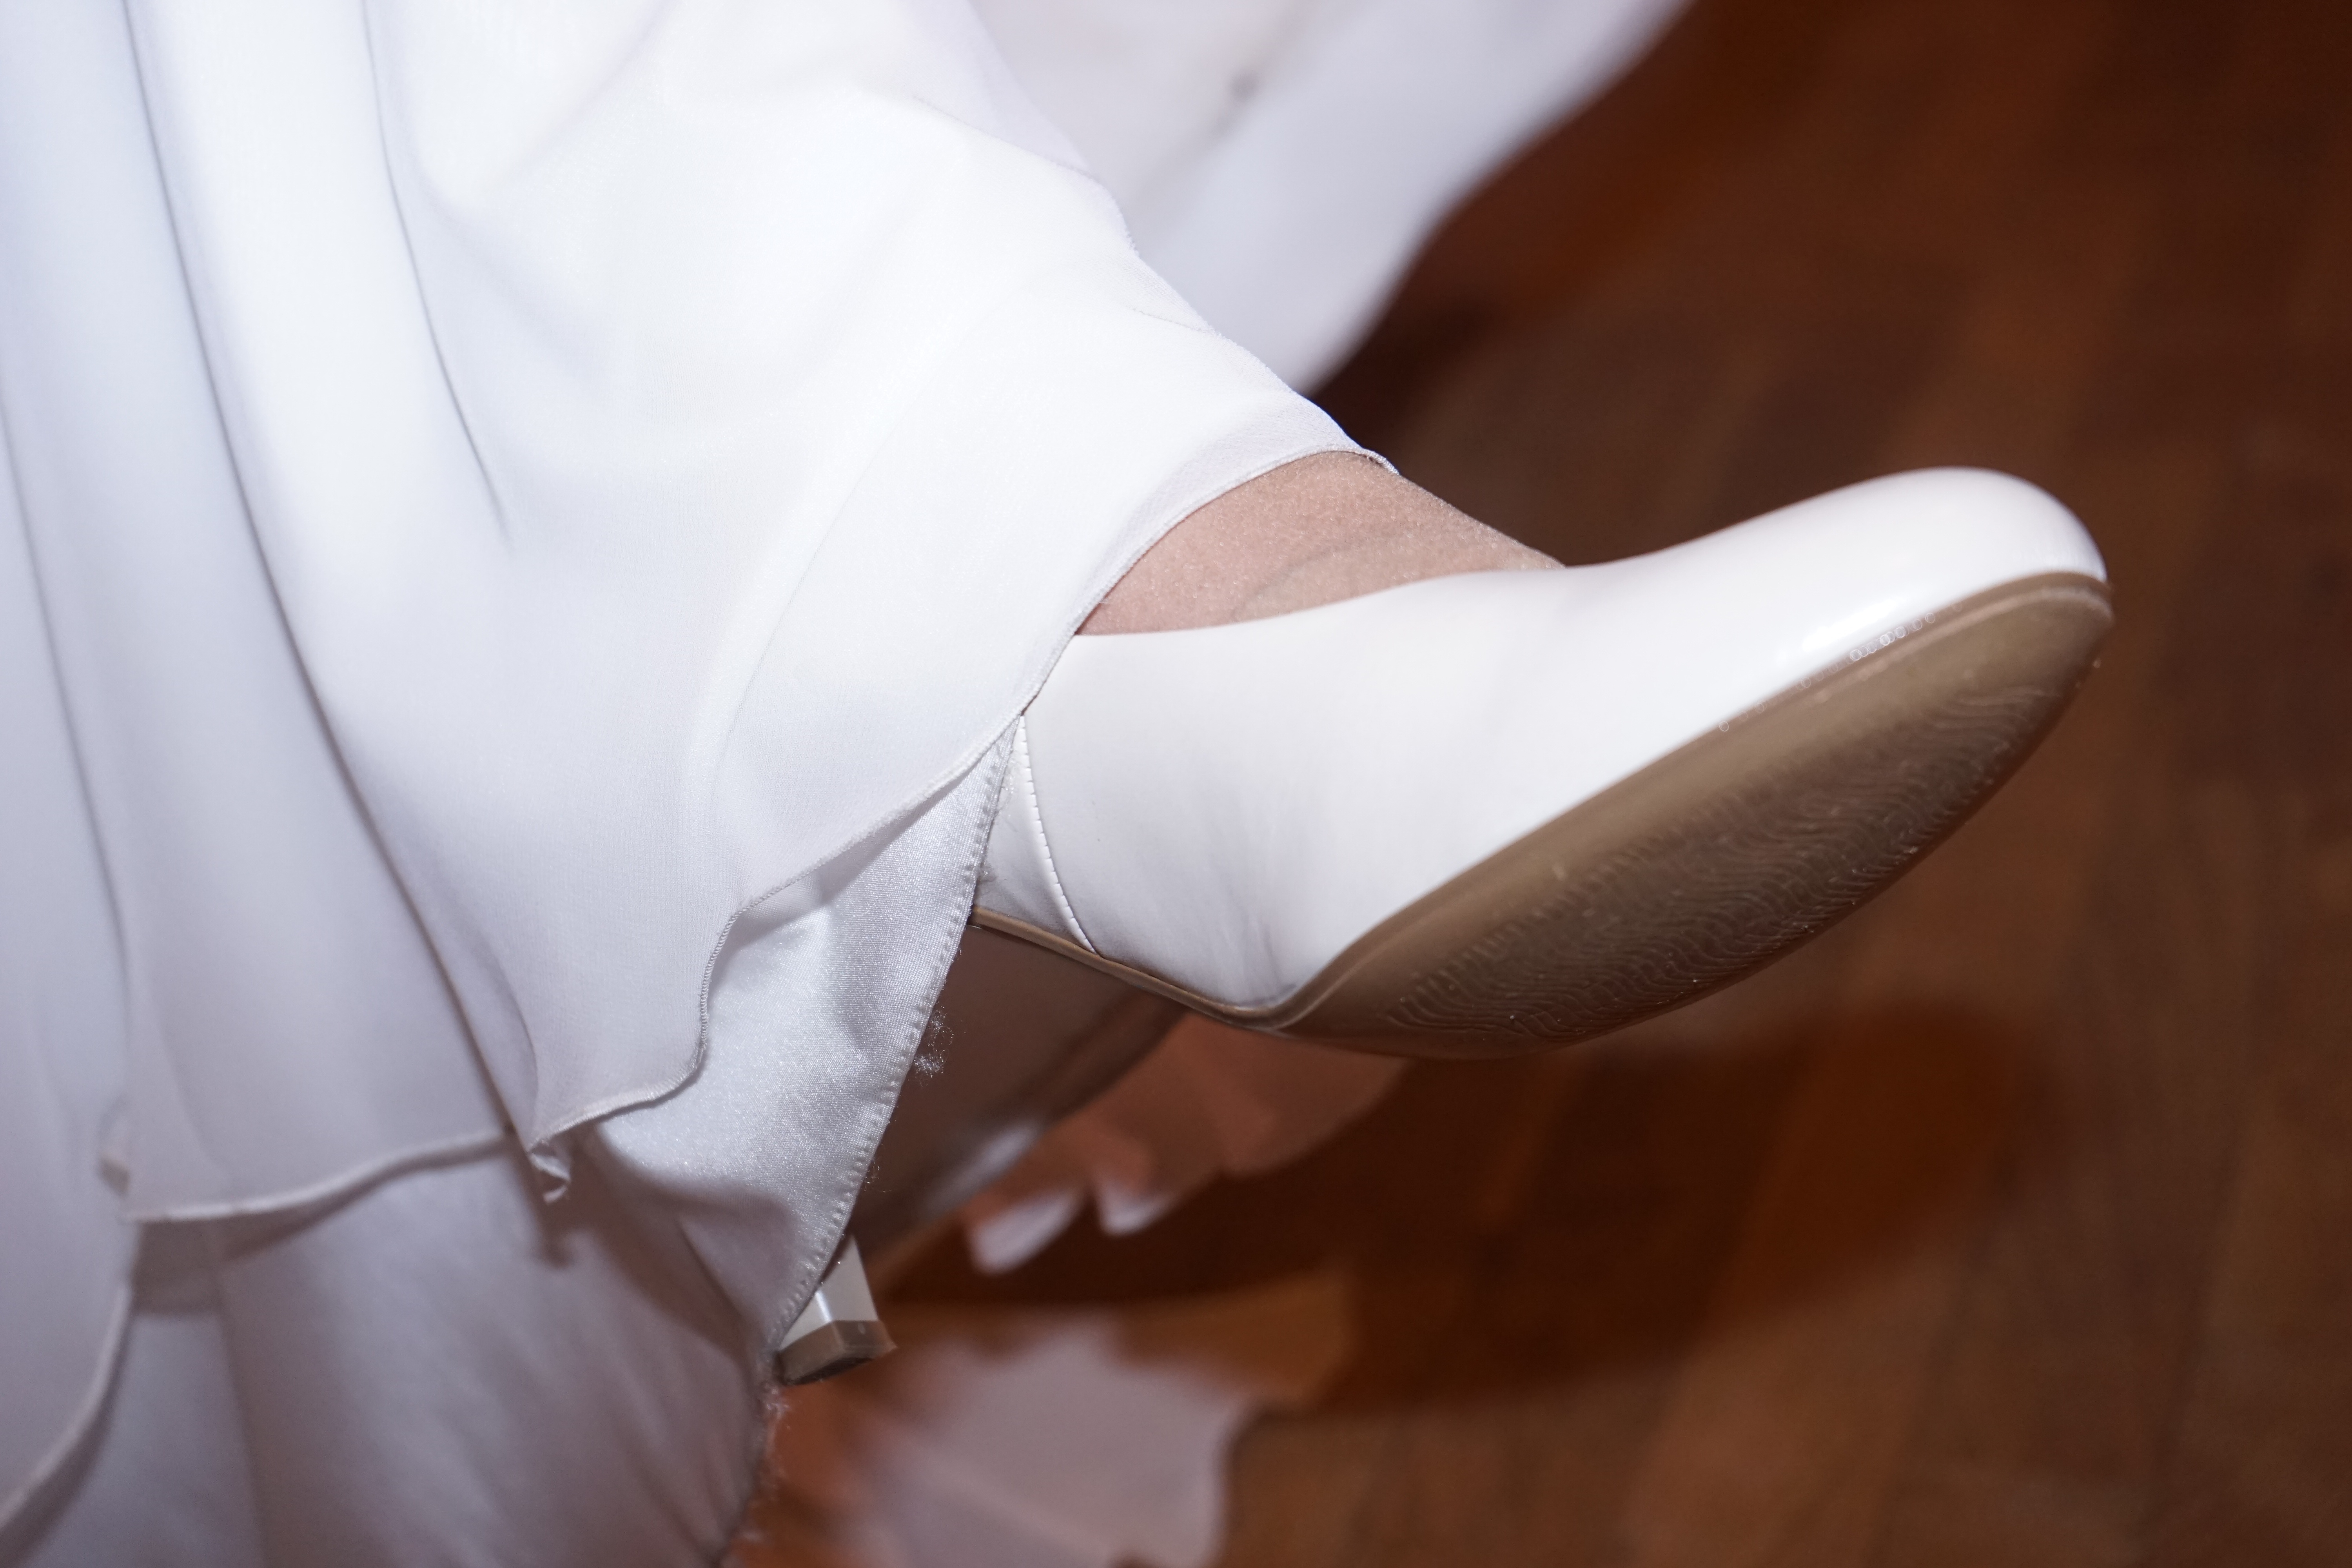
hand, shoe, white, feet, leg, finger, shine, clothing, arm, wedding, bride, close up, human body, shoes, dress, silver, footwear, elegant, pearl, women's shoes, lacquered, sense, brautschuhe, wedding shoes, undergarment